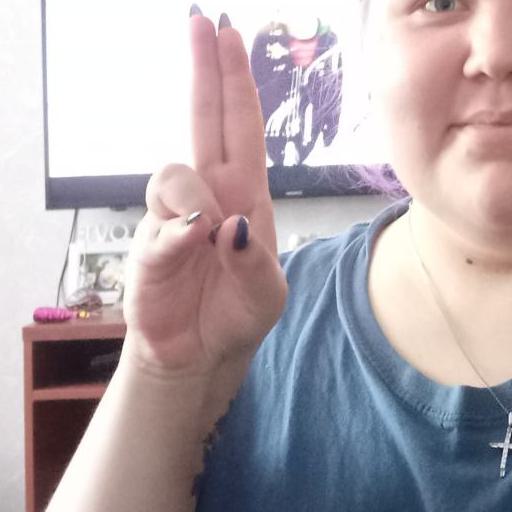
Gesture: two_up